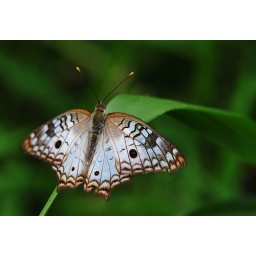
A beautiful white peacock butterfly spreads its beautiful wings and relaxes in the sunlight.